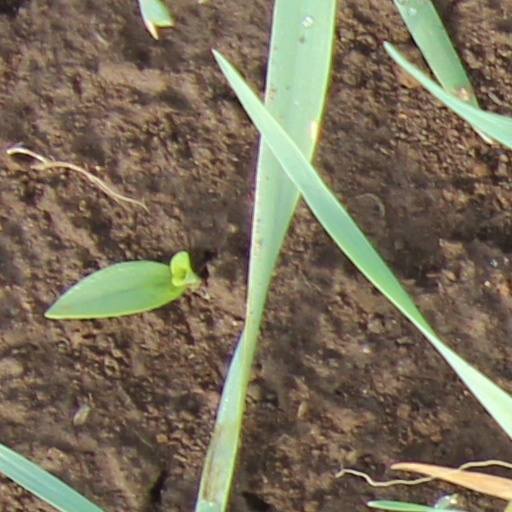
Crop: wheat